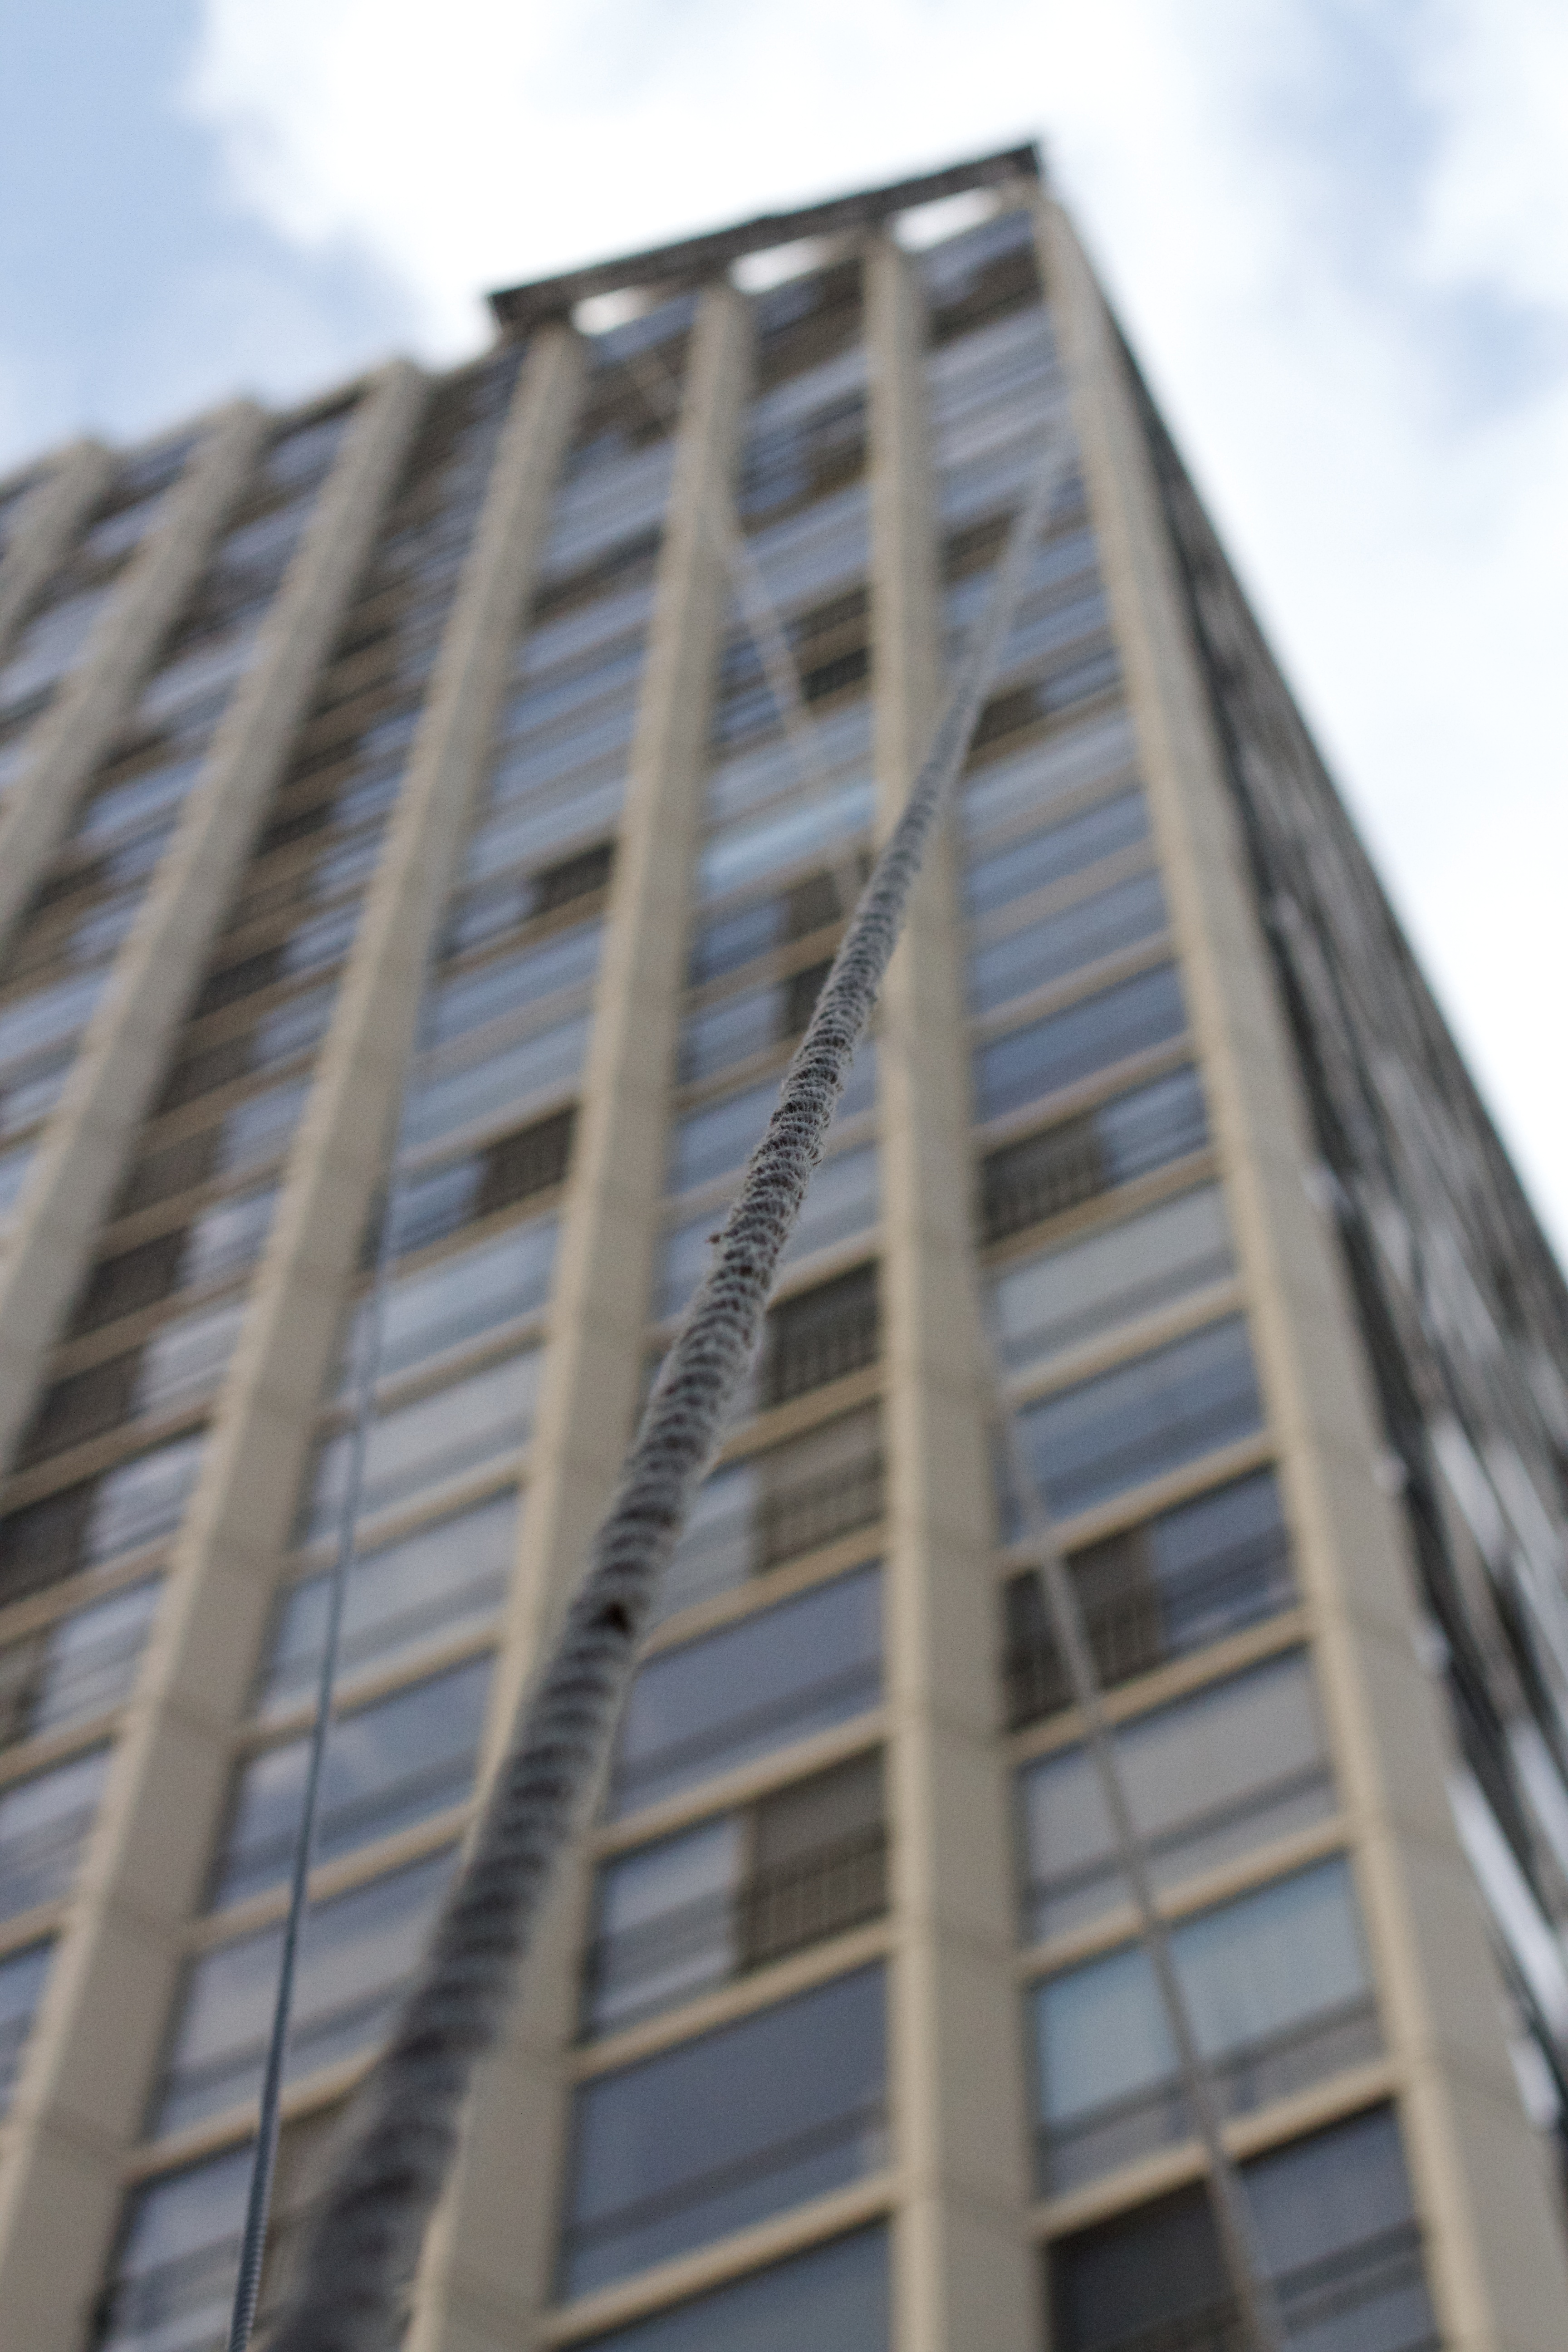
architecture, skyscraper, downtown, landmark, facade, tower block, headquarters, condominium, urban area, residential area